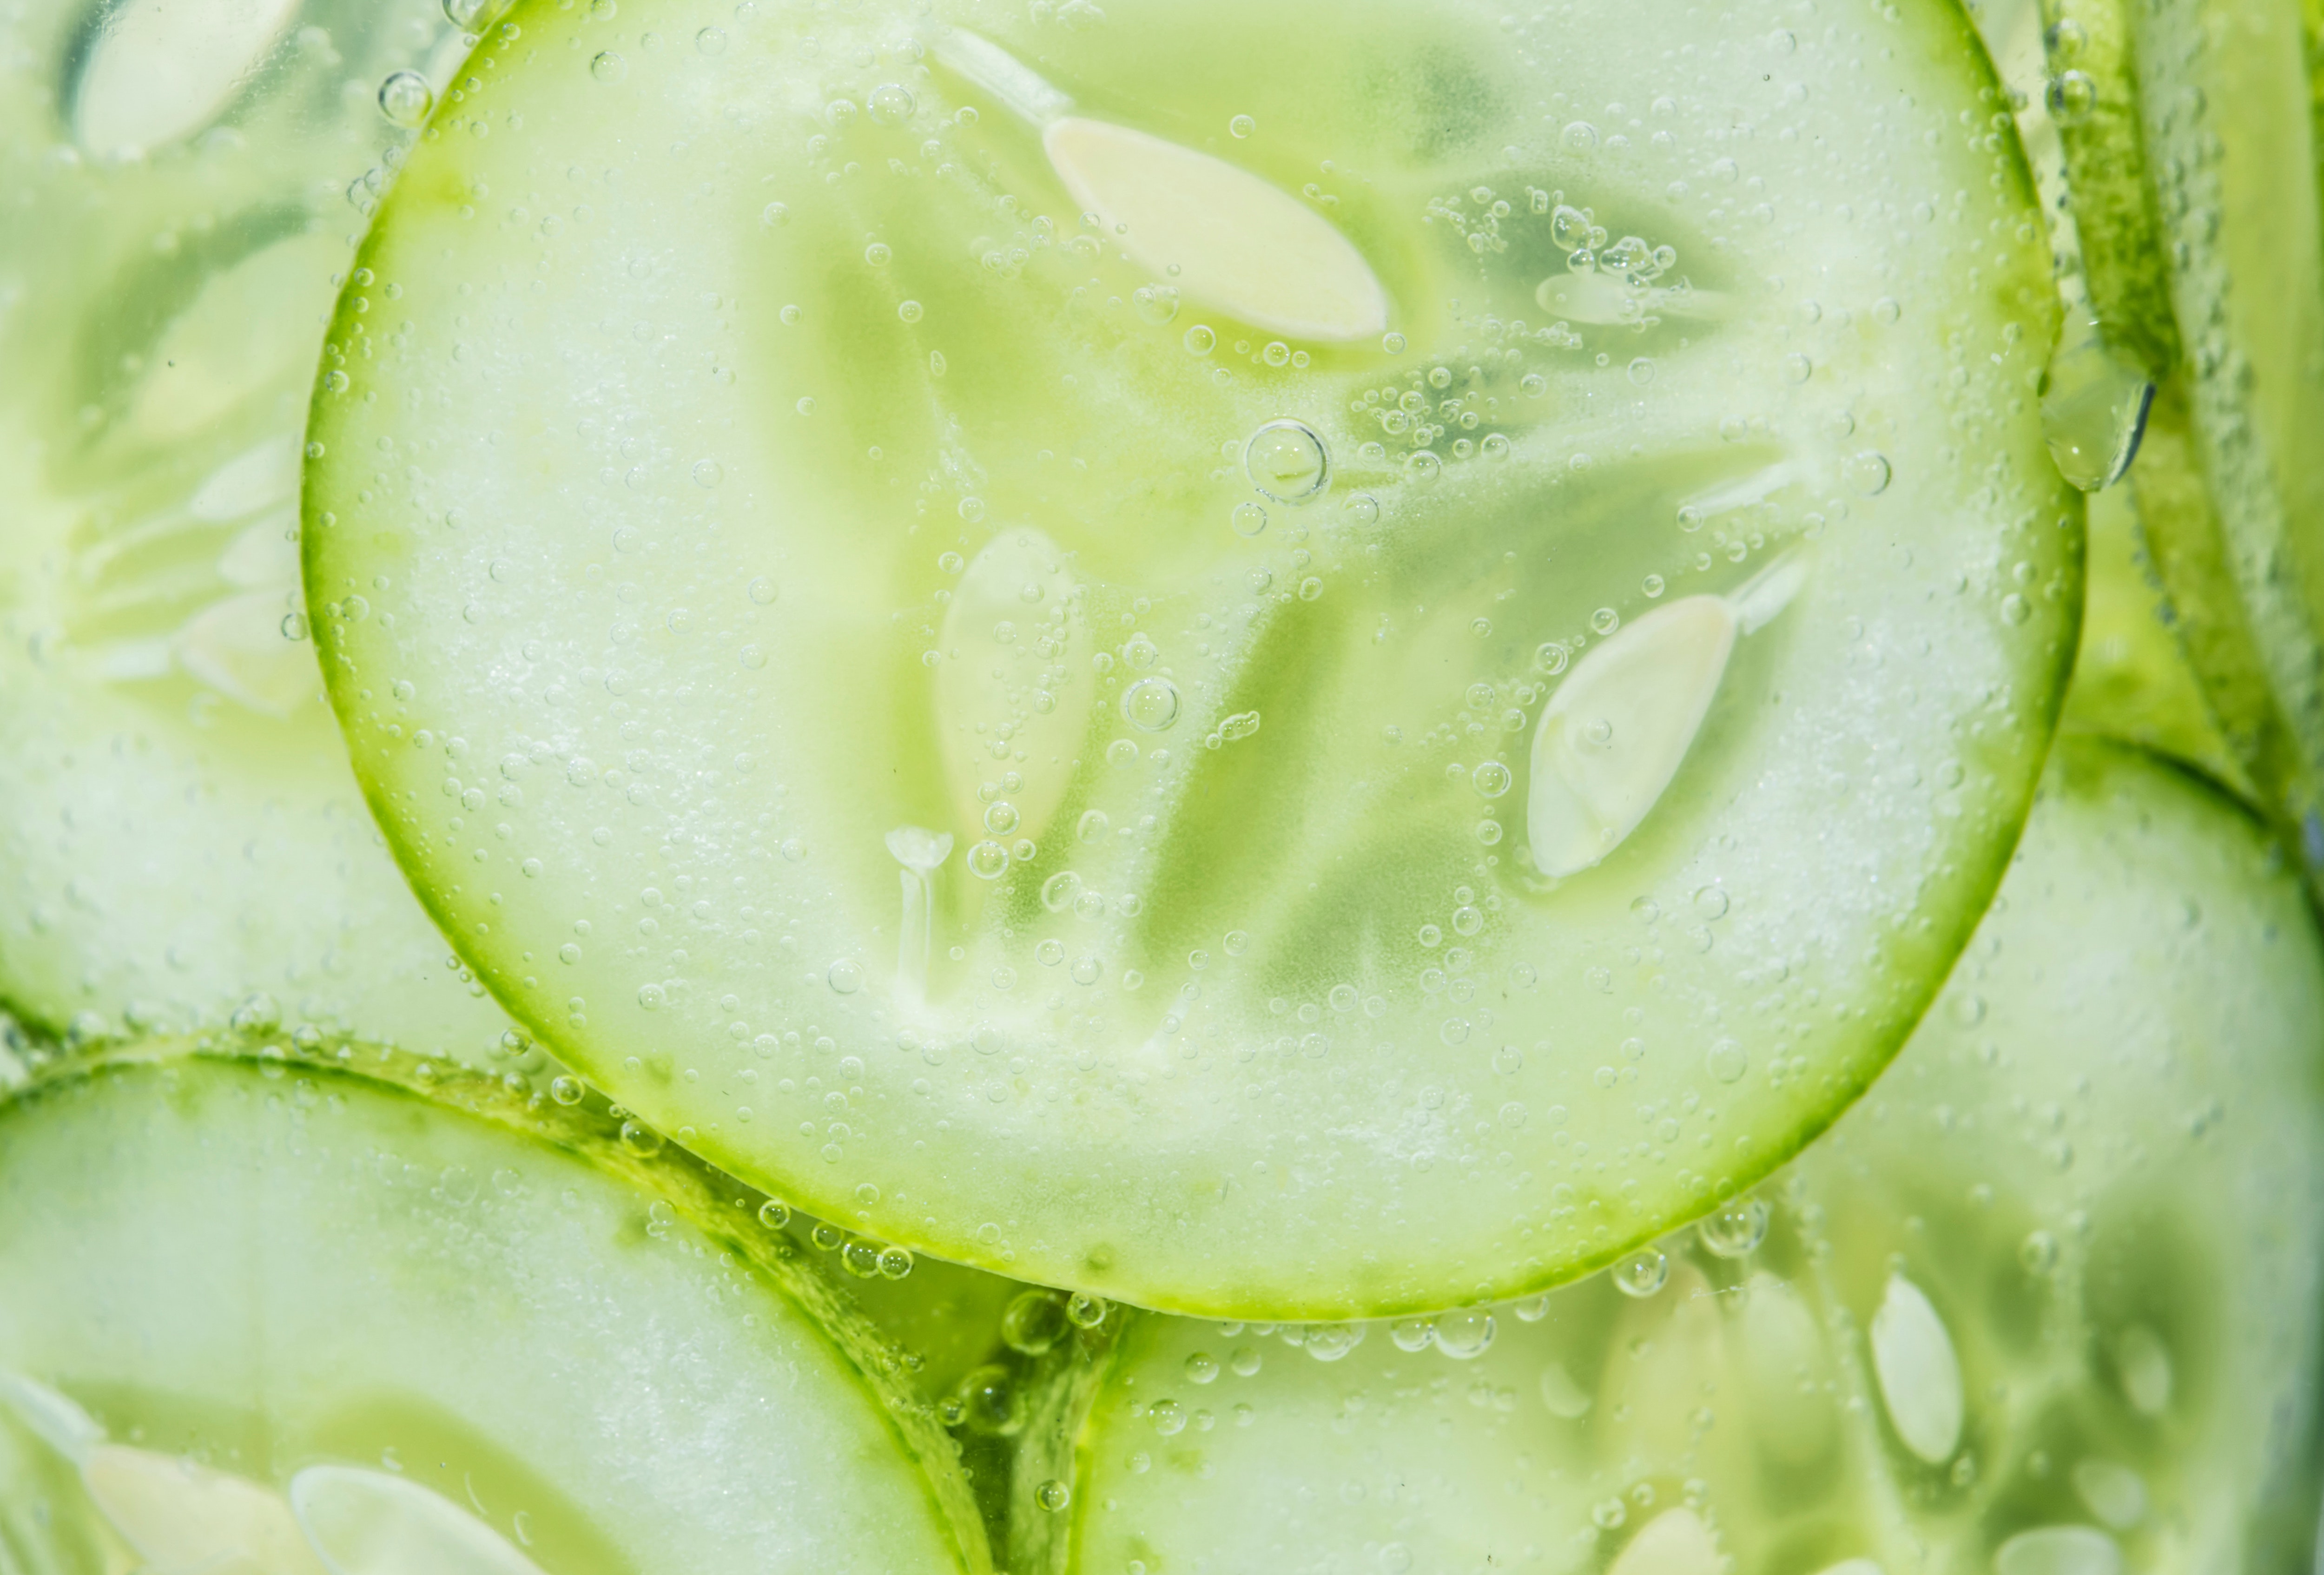
green, plant, cucumber, vegetable, cucumis, food, vegan nutrition, produce, gourd, and melon family, fruit